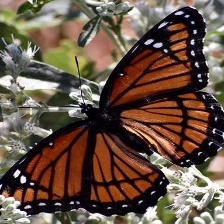
Species: VICEROY
Butterfly family (ImageNet category): monarch